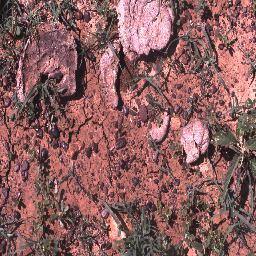
Label: negative